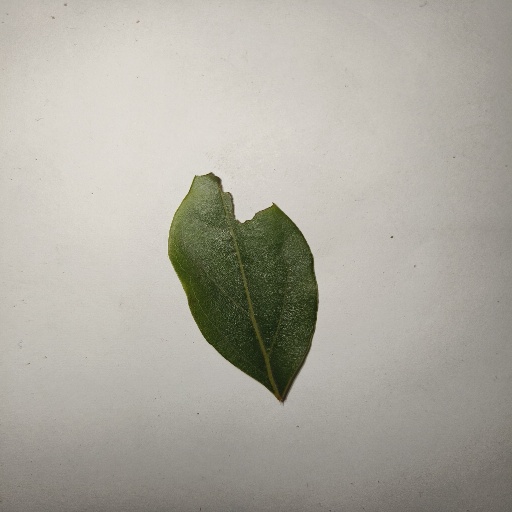
Species: Camphor
Leaf condition: Shot Hole